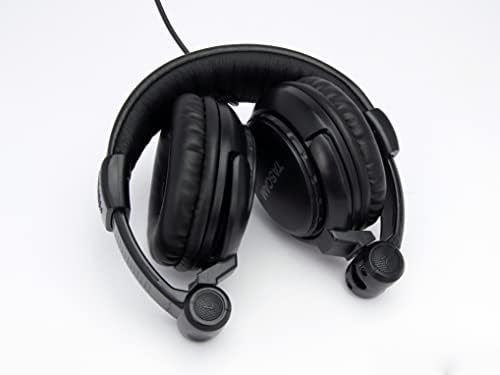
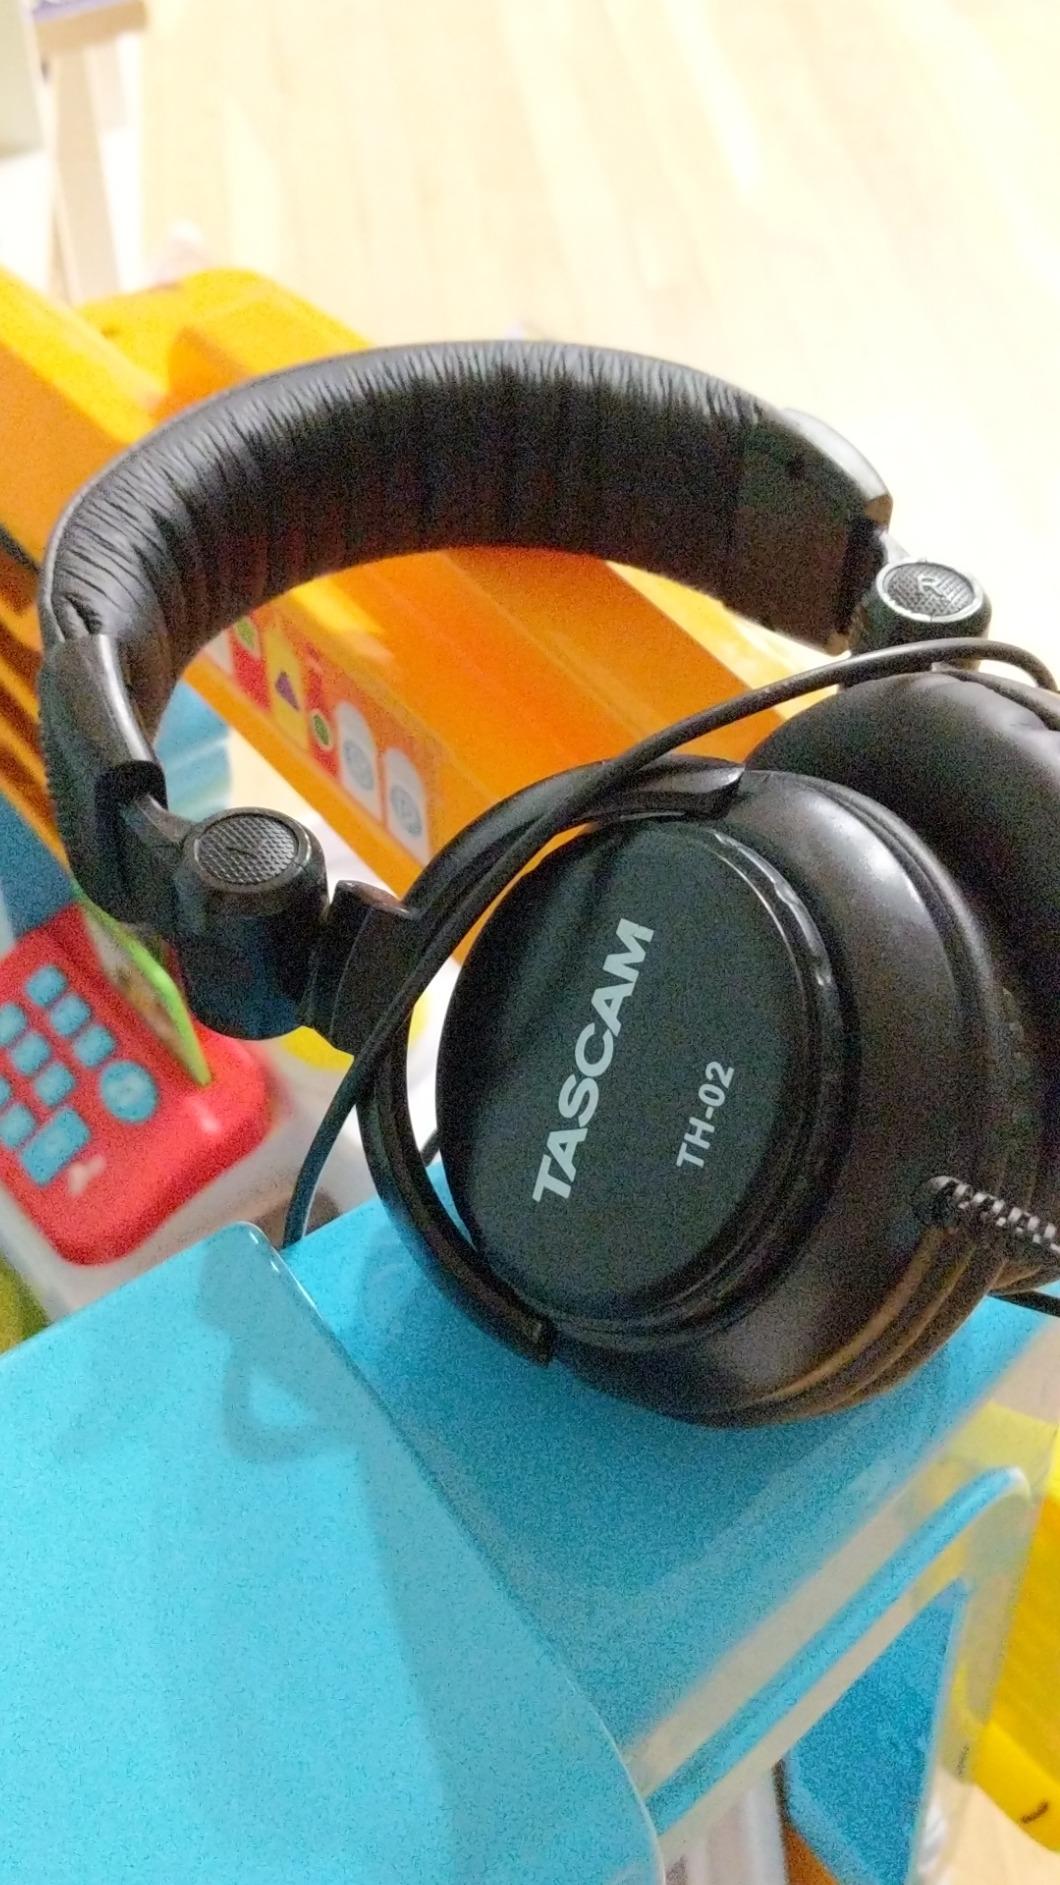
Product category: headphones
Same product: yes